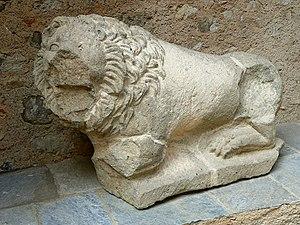
Lion étrusque, 4ème siècle avant J.-C.
Le musée d'archéologie Jérôme-Carcopino est situé dans le fort de Matra à Aléria en Haute-Corse. Il relève de la Collectivité de Corse